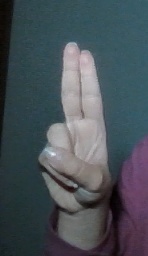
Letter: taa